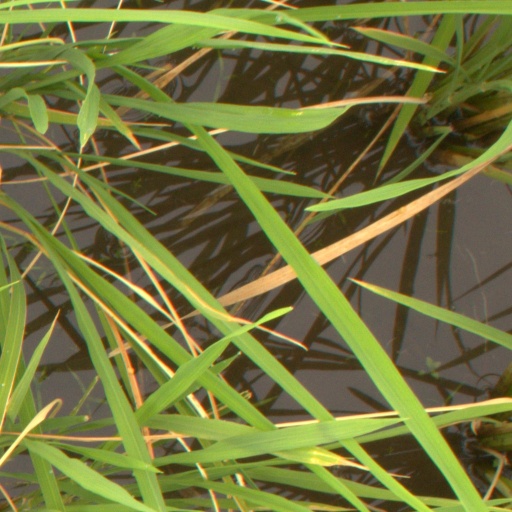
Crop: rice